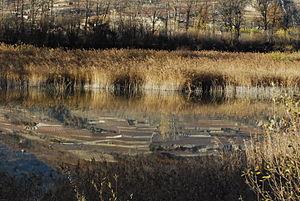
Les marais de Pouta-Fontana, situés sur la commune de Grône en Suisse, constituent la plus importante réserve naturelle aquatique du canton du Valais, malgré une superficie assez modeste de 32 hectares. Elle fait figure d'oasis au sein d'une plaine du Rhône très urbanisée.